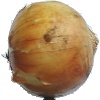
Label: white_onion